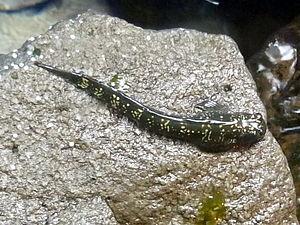
Alticus est un genre de poissons marins qui regroupe plusieurs espèces de la famille des Blenniidae, notamment des blennies amphibies.